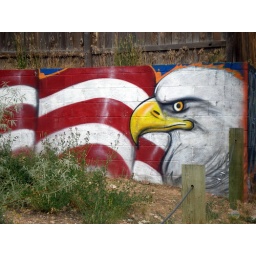
On a wall outside home near my house